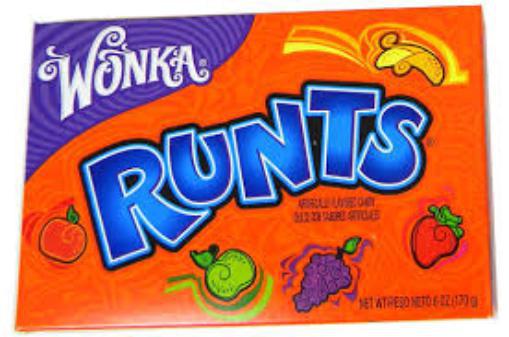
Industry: Food